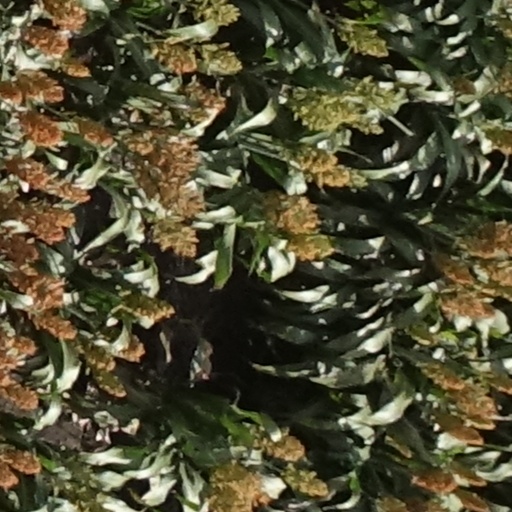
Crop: sorghum